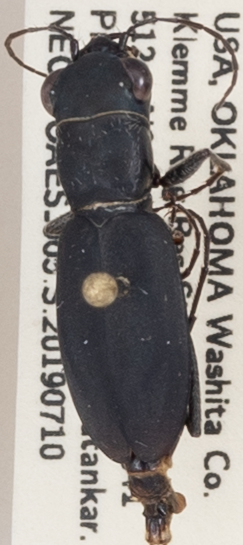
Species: Dromochorus belfragei
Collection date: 2019-07-10
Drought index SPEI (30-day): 0.262
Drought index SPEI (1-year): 2.09
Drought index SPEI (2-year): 1.69